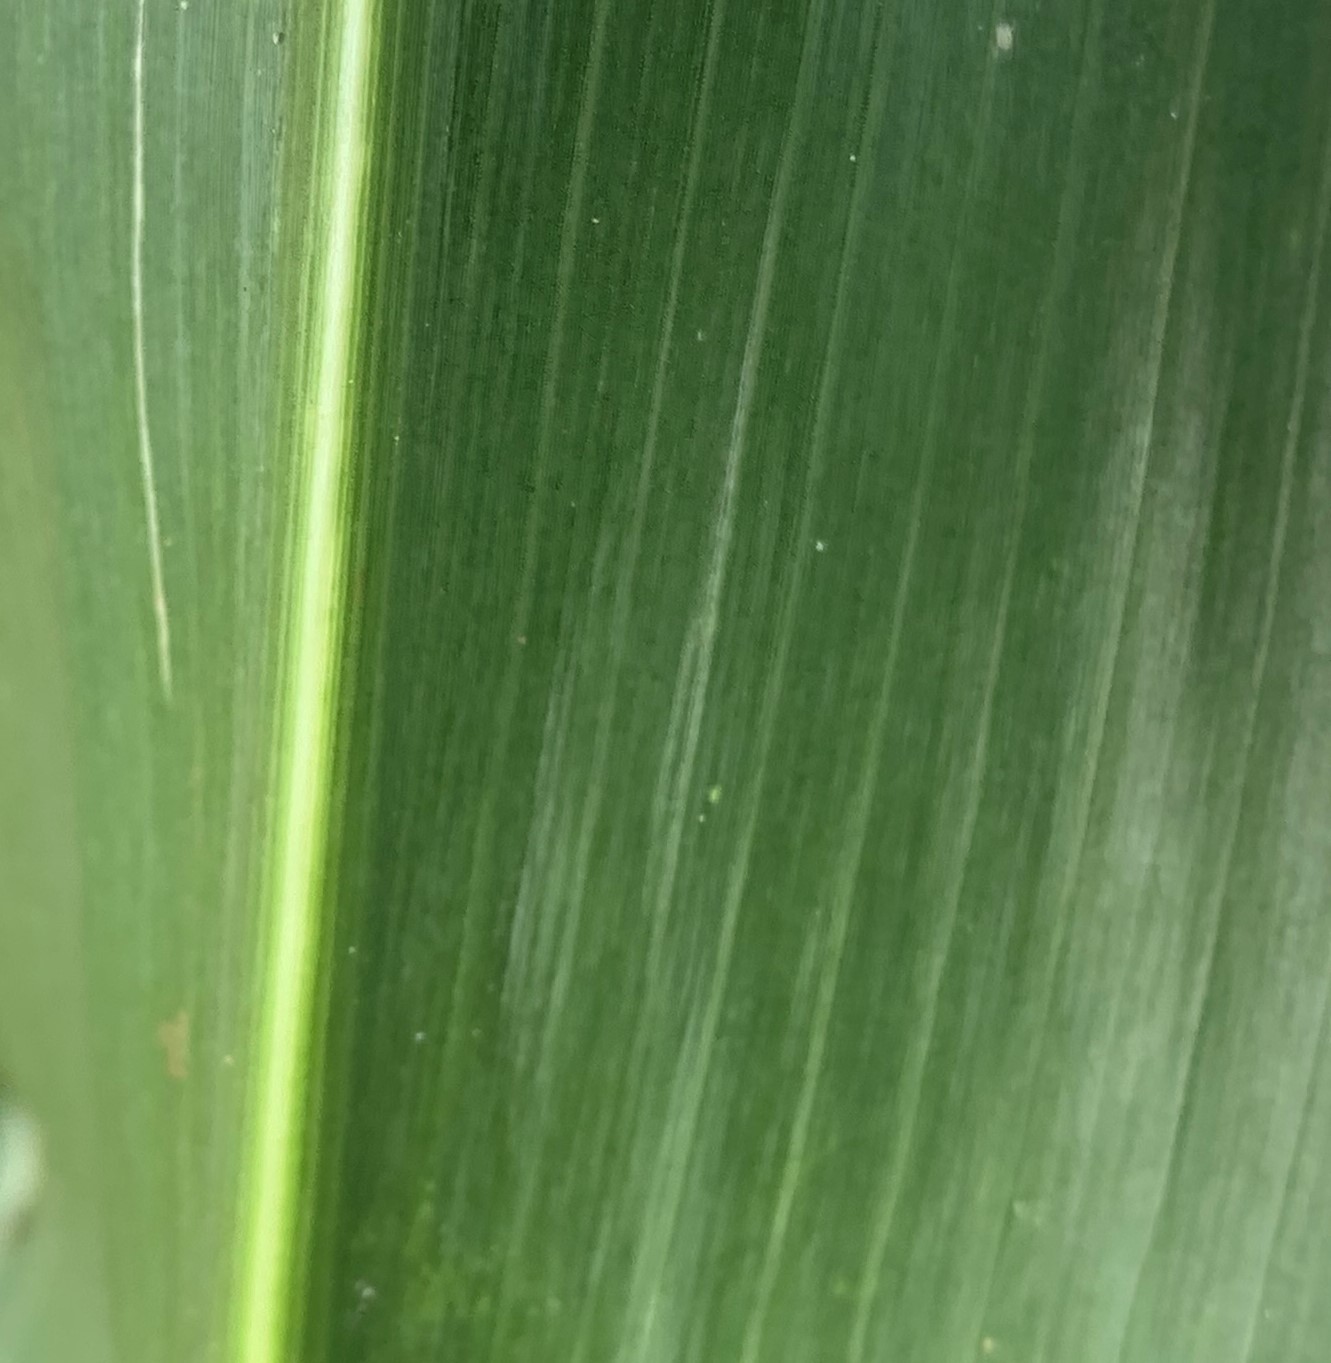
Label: Healthy